Sahel

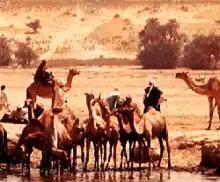
Camels at a watering hole in the semi-arid Sahel in Chad

The Sahel region faces environmental issues that are contributing to global warming. If the change in climate in the Sahel region "is not slowed-down and desertification possibly reversed through sustainable practices and any form of reforestation, it is only a matter of time before countries like Niger lose their entire landmass to desert due to unchecked unsustainable human practices. Over-farming, over-grazing, over-population of marginal lands, and natural soil erosion have caused serious desertification of the region. This has affected shelter construction, making it necessary to change the used materials. The Woodless Construction project was introduced in Sahel in 1980 by the Development Workshop, achieving since then a high social impact in the region. A major initiative to combat desertification in the Sahel region via reforestation and other interventions is the Great Green Wall.